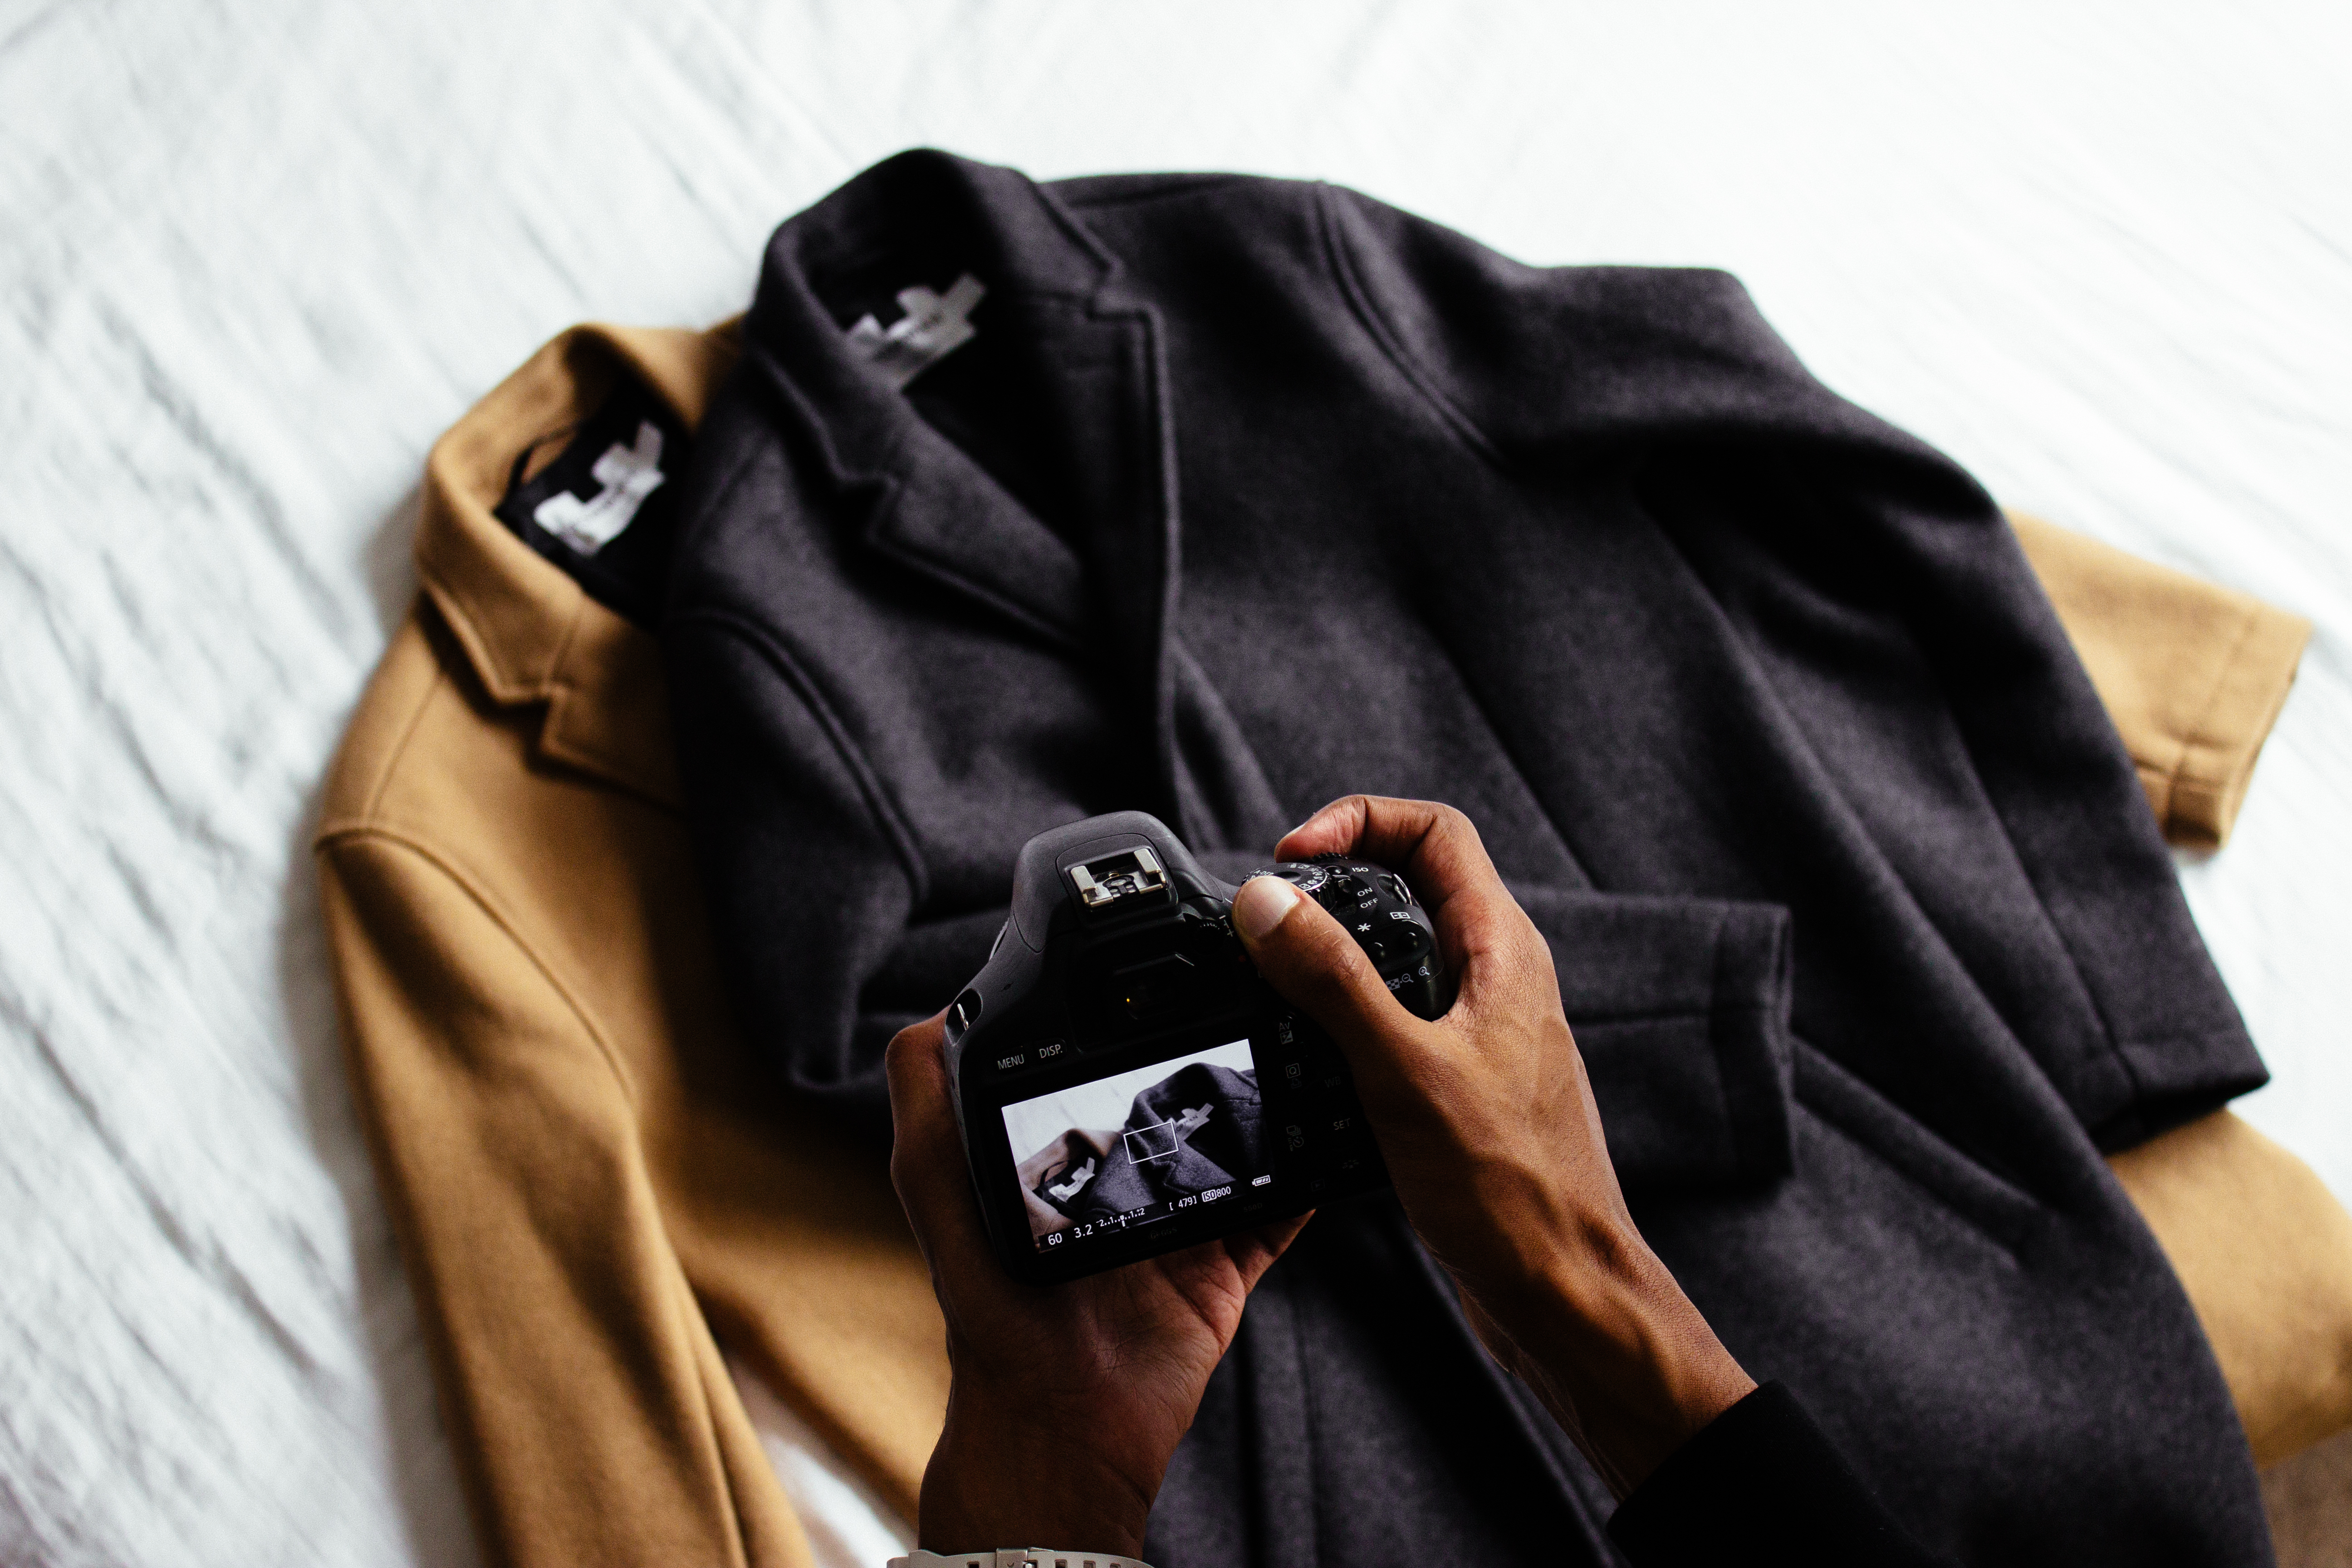
leather, photography, photographer, coat, bag, fashion, clothing, black, jacket, outerwear, textile